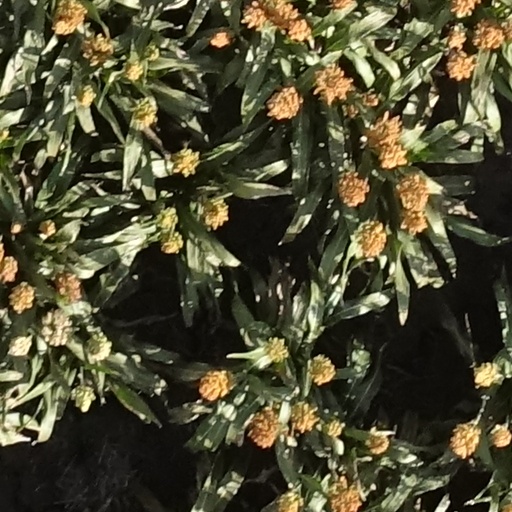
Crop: sorghum